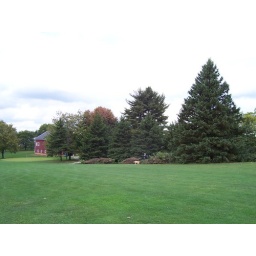
clearing trees under pine trees, #9 fairway